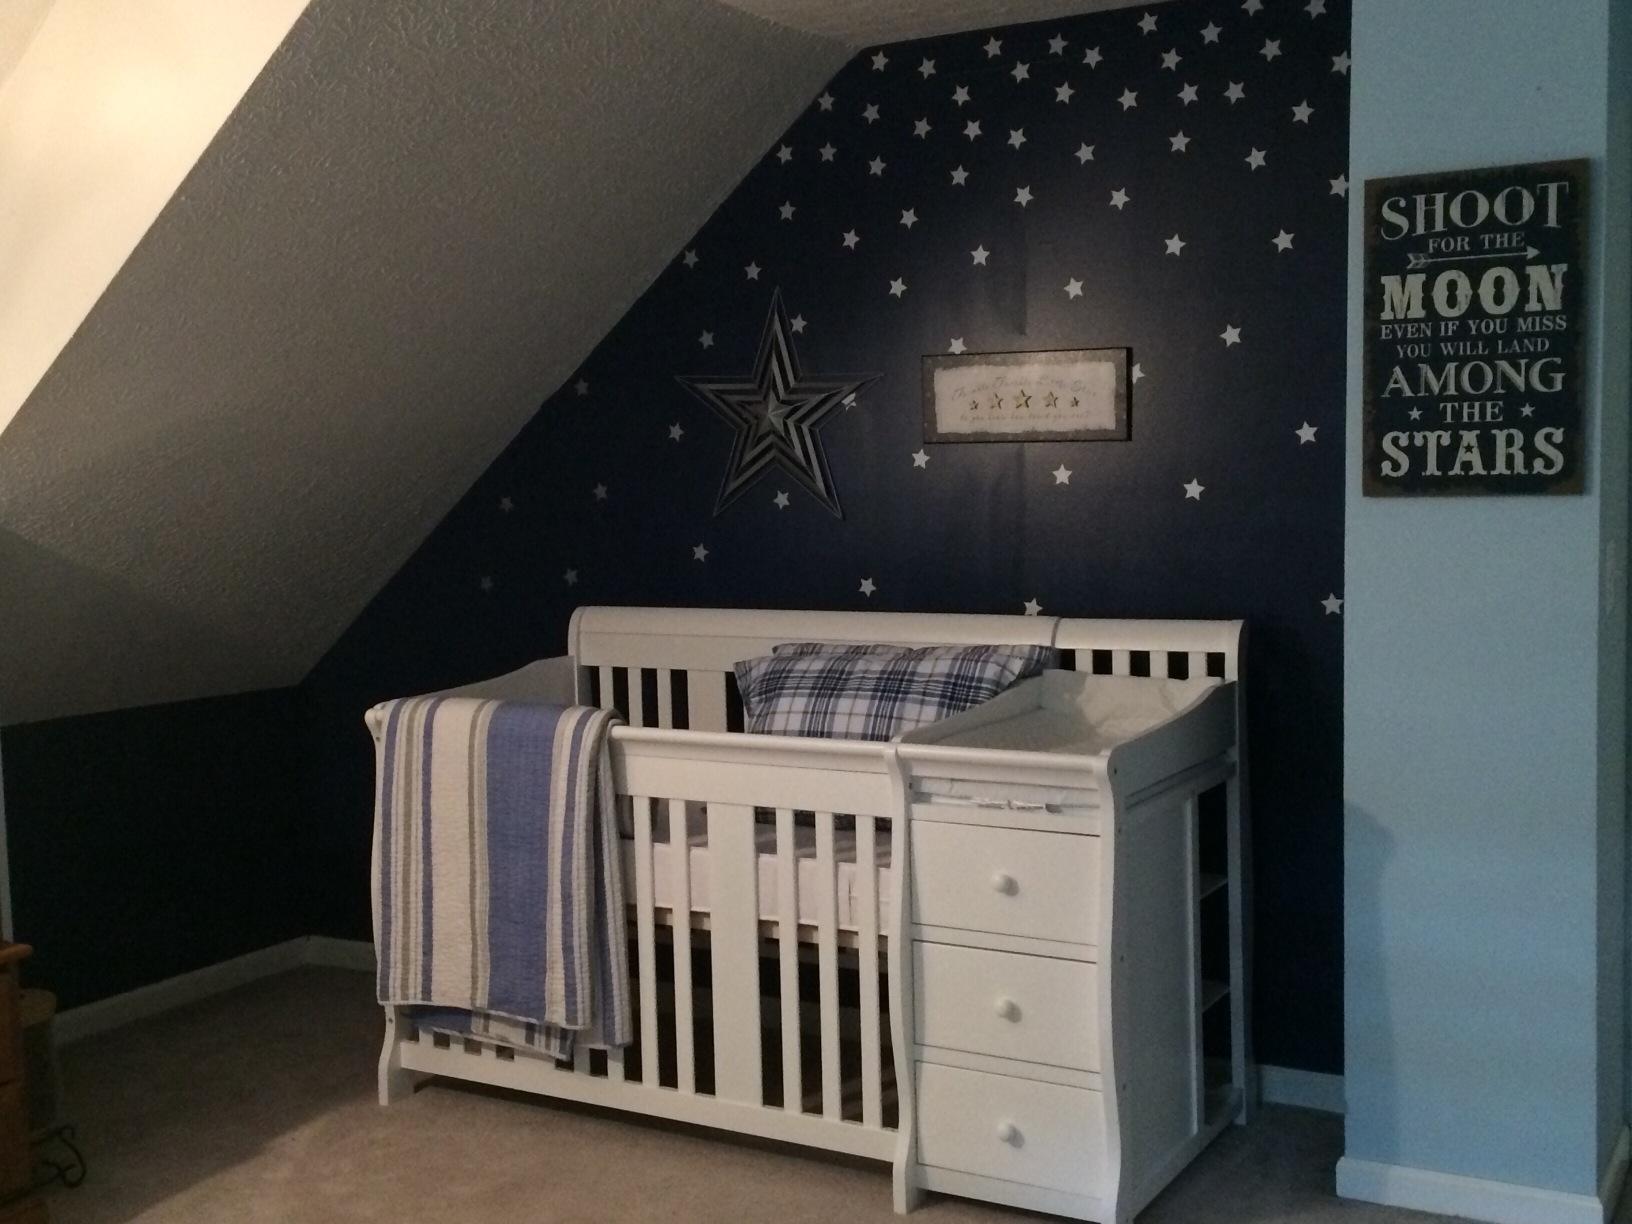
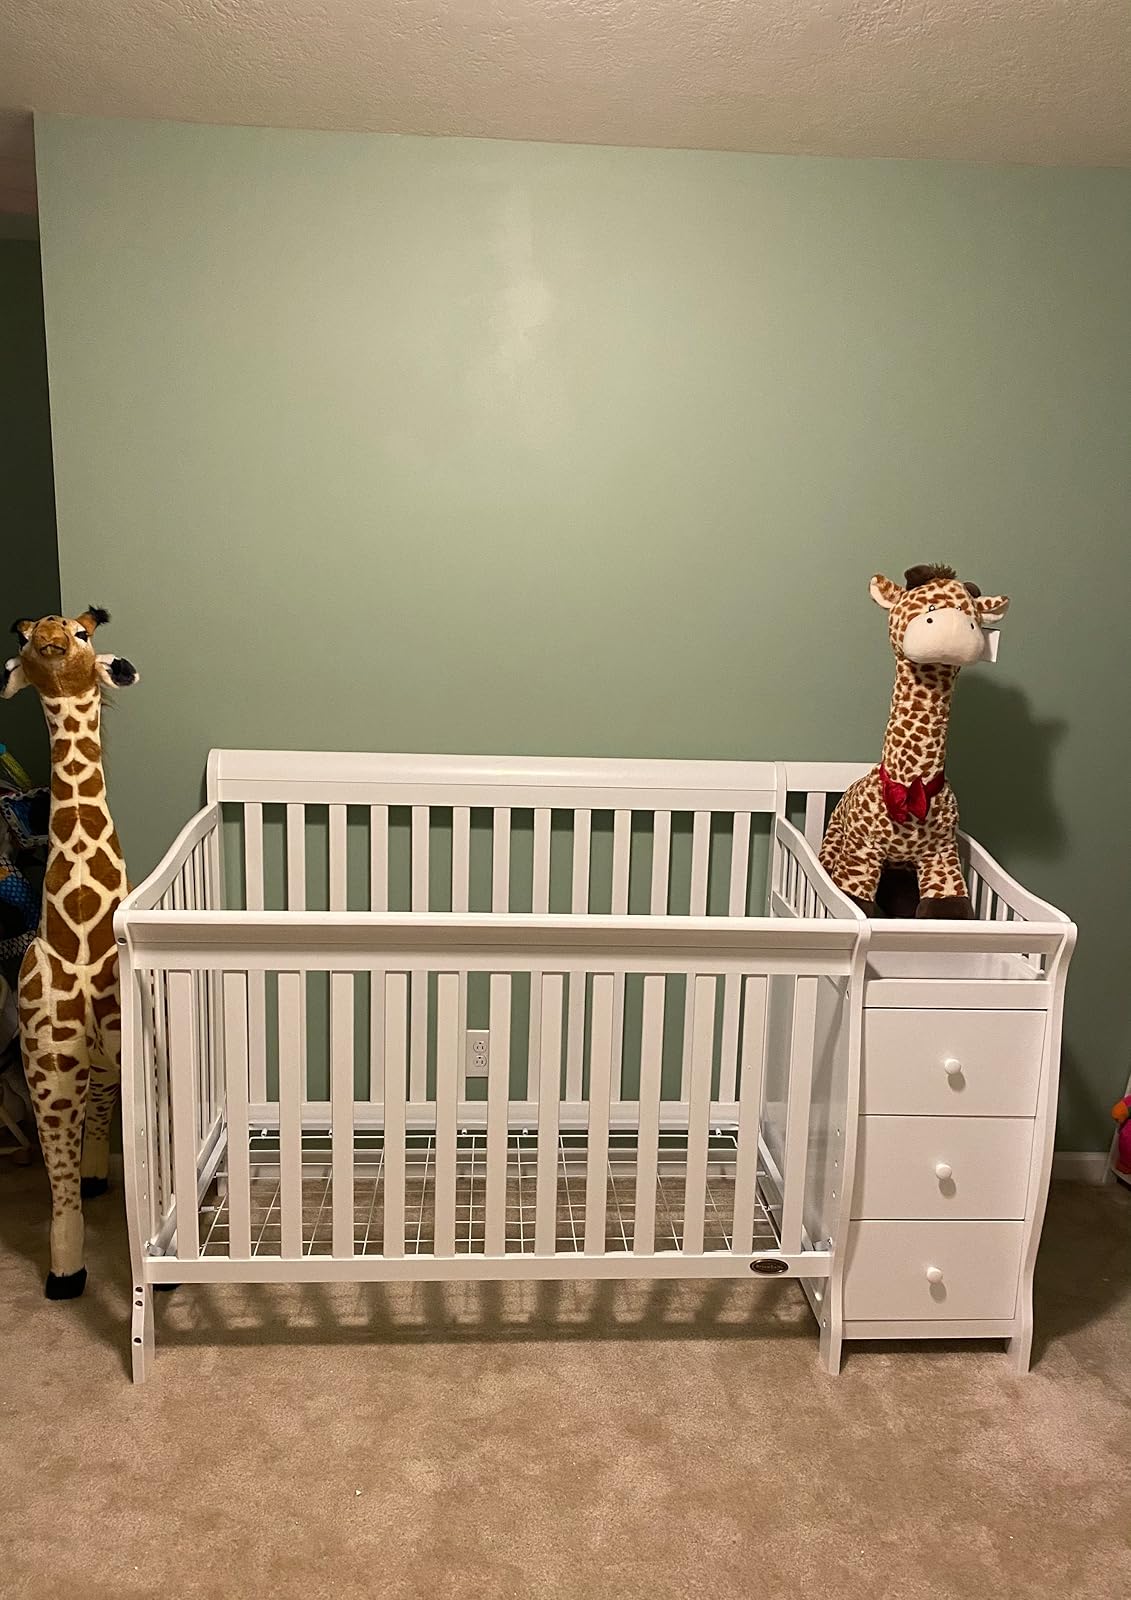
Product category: products_crib
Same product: yes